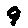
Label: 9